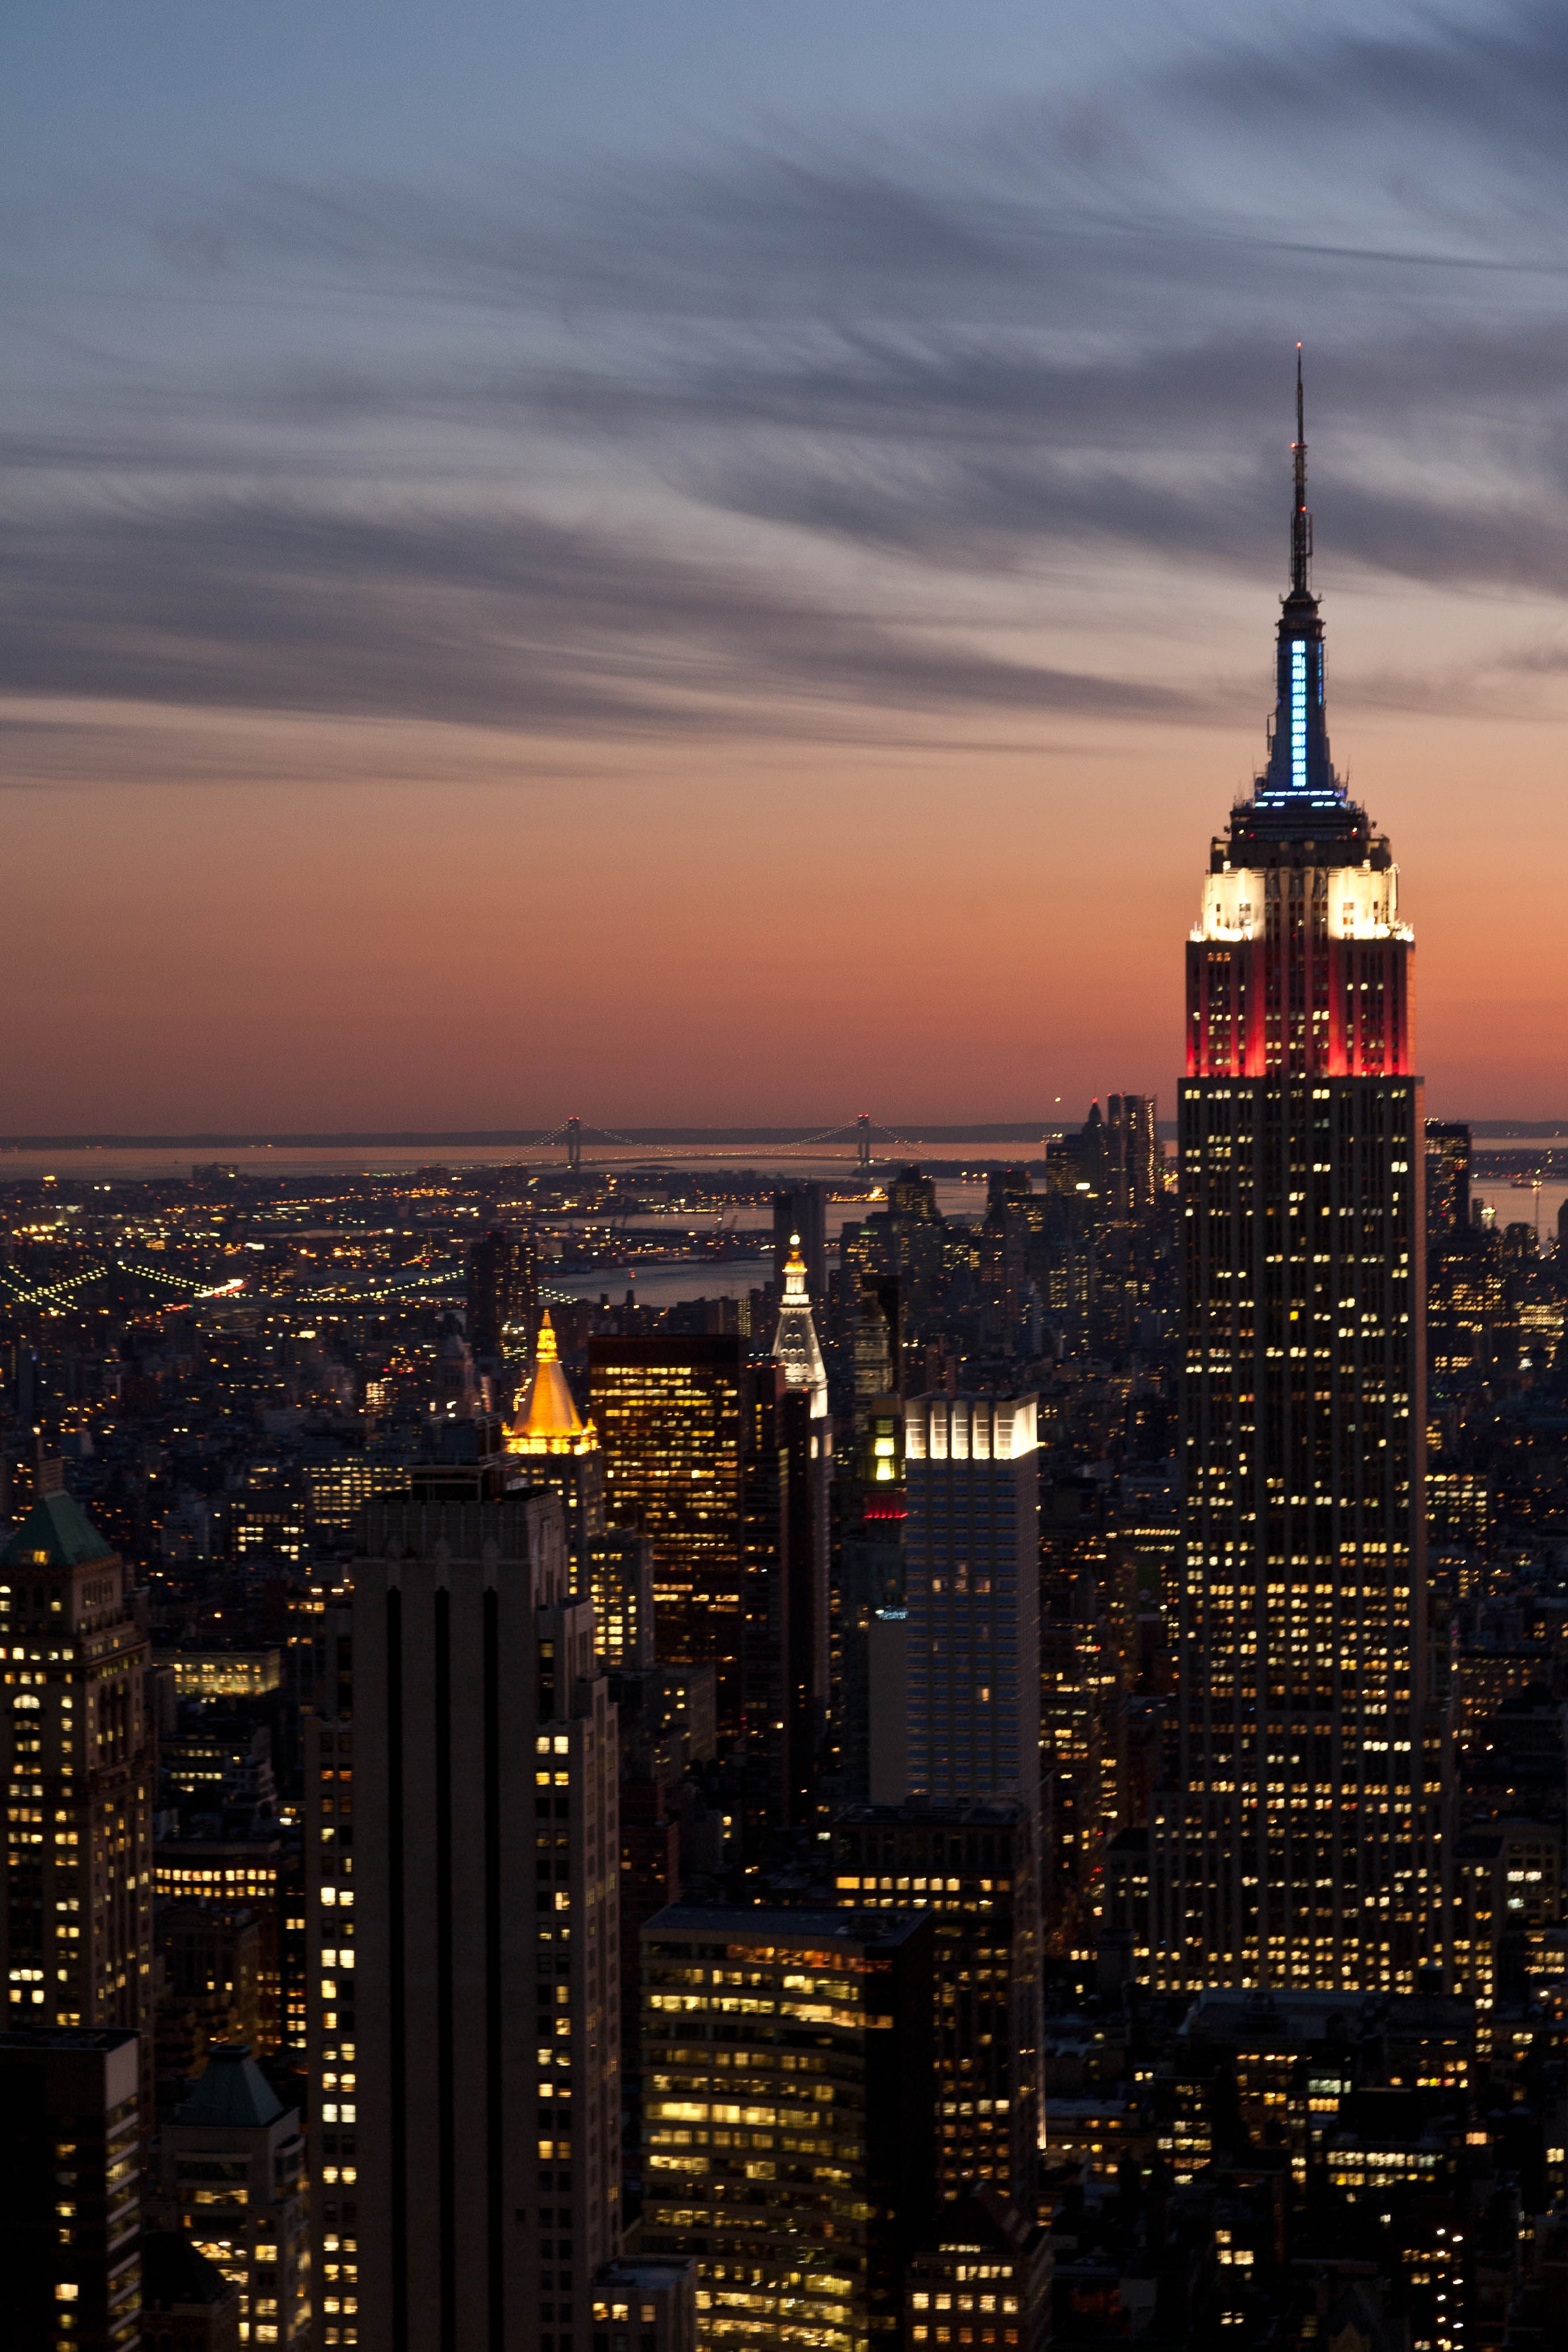
water, horizon, architecture, sky, sunset, bridge, skyline, night, dawn, city, skyscraper, urban, river, manhattan, new york city, cityscape, downtown, dusk, evening, reflection, tower, landmark, tower block, outside, lights, clouds, skyscrapers, buildings, beautiful, metropolis, urban area, geographical feature, human settlement, atmosphere of earth, metropolitan area